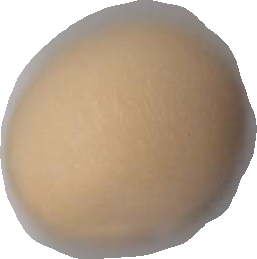
Variety: Grobogan